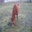
Label: horse